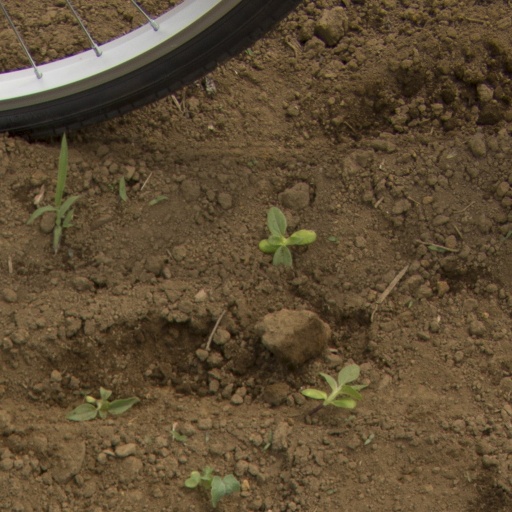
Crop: Jerusalem artichoke